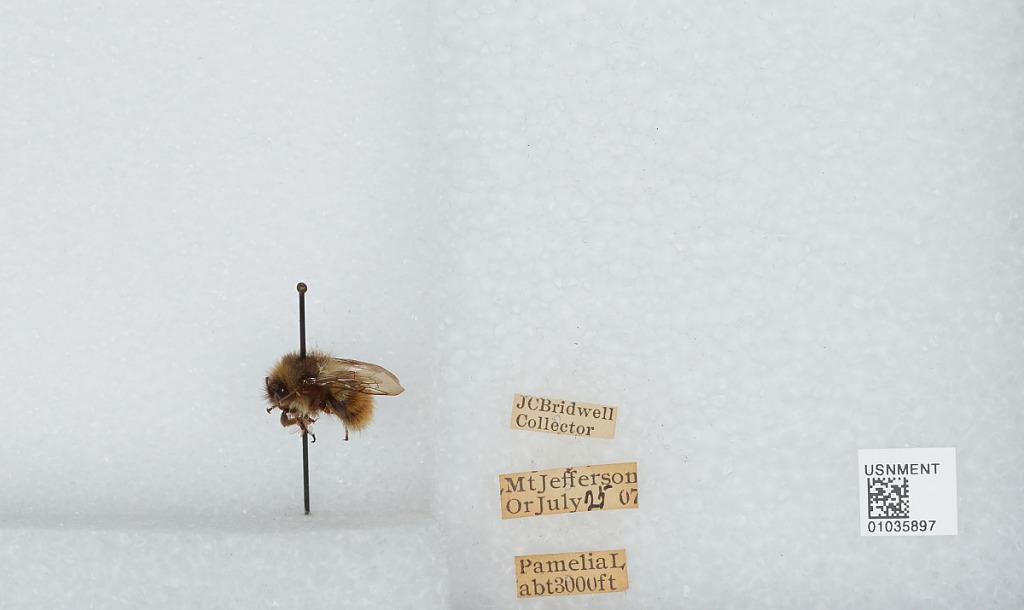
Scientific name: Bombus (Pyrobombus) melanopygus Nylander
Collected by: J. Bridwell
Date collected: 1907-7-25
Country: United States
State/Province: Oregon
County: Linn
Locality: Mount Jefferson, Pamelia Lake
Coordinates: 44.6517, -121.845